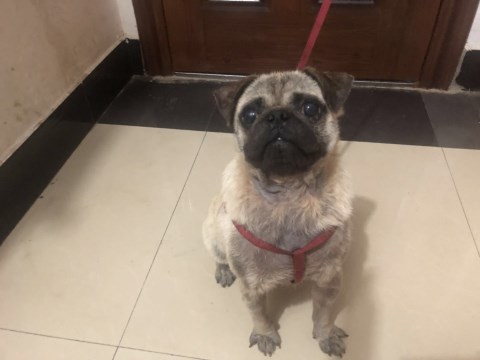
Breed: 798-n000130-pug